Ammonia fungi

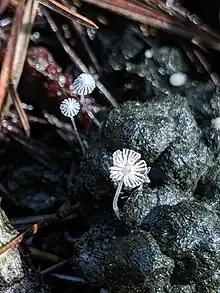
"Coprinopsis stercorea", one type of Basidiomycota fungi

Species not only have preferences for sites but also more general locations in which to be found. "Ascobolus denudatus" can be found in Europe. "Coprinopsis neophlyctidospora" is new to science and has only been found in the boreal forests of Alberta, Canada. "Coprinopsis phlycitdospora" can be found in the Netherlands, Japan, New Zealand, and Australia. "Crucispora rhombisperma" has recently been discovered in Taiwan. "Laccaria amethystina" is mainly found in Northern temperate zones, in deciduous and coniferous forests, though it has been found in Central and South America as well. "Anamika lactariolens" can be found in China. "Hebeloma radicosum" can be found in Japan, Europe, and North America. "Laccaria bicolor" is found in temperate forests in North America and Northern Europe.